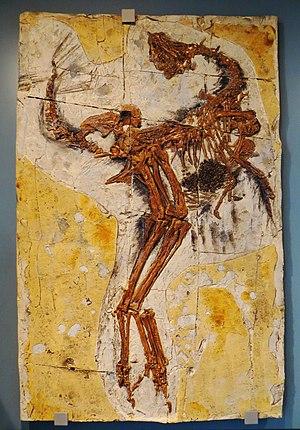
Un gastrolithe appelé aussi « pierre d'estomac » ou « caillou de gésier » est une pierre ou un petit caillou volontairement avalé par certaines espèces de vertébrés pour être stocké dans l'estomac ou le gésier.